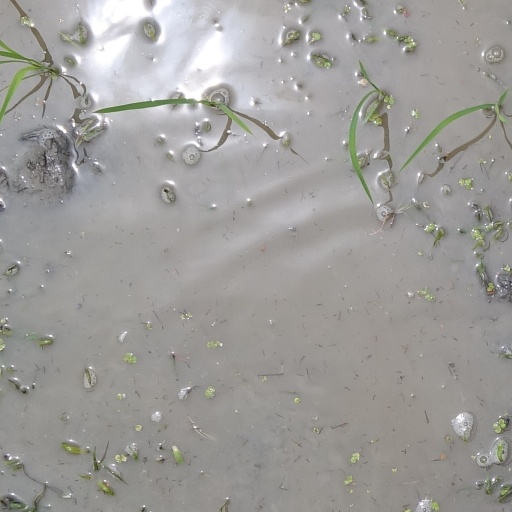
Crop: rice